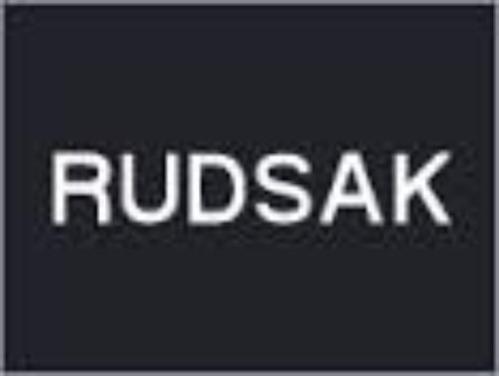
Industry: Clothes